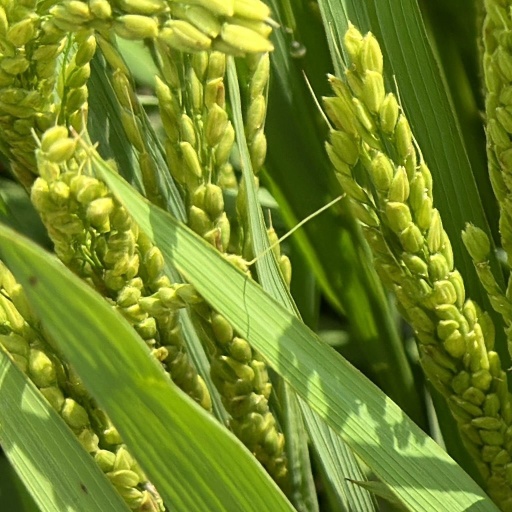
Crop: rice